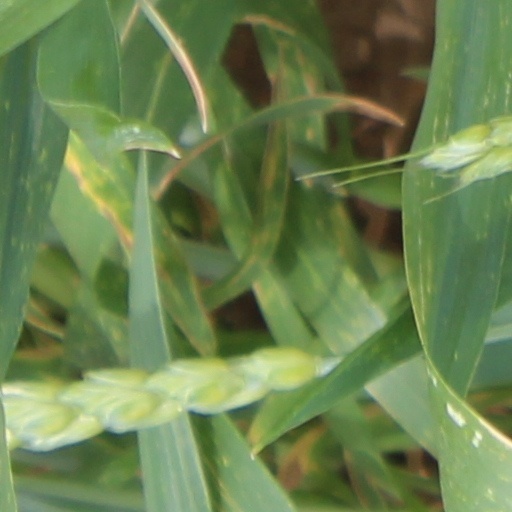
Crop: wheat